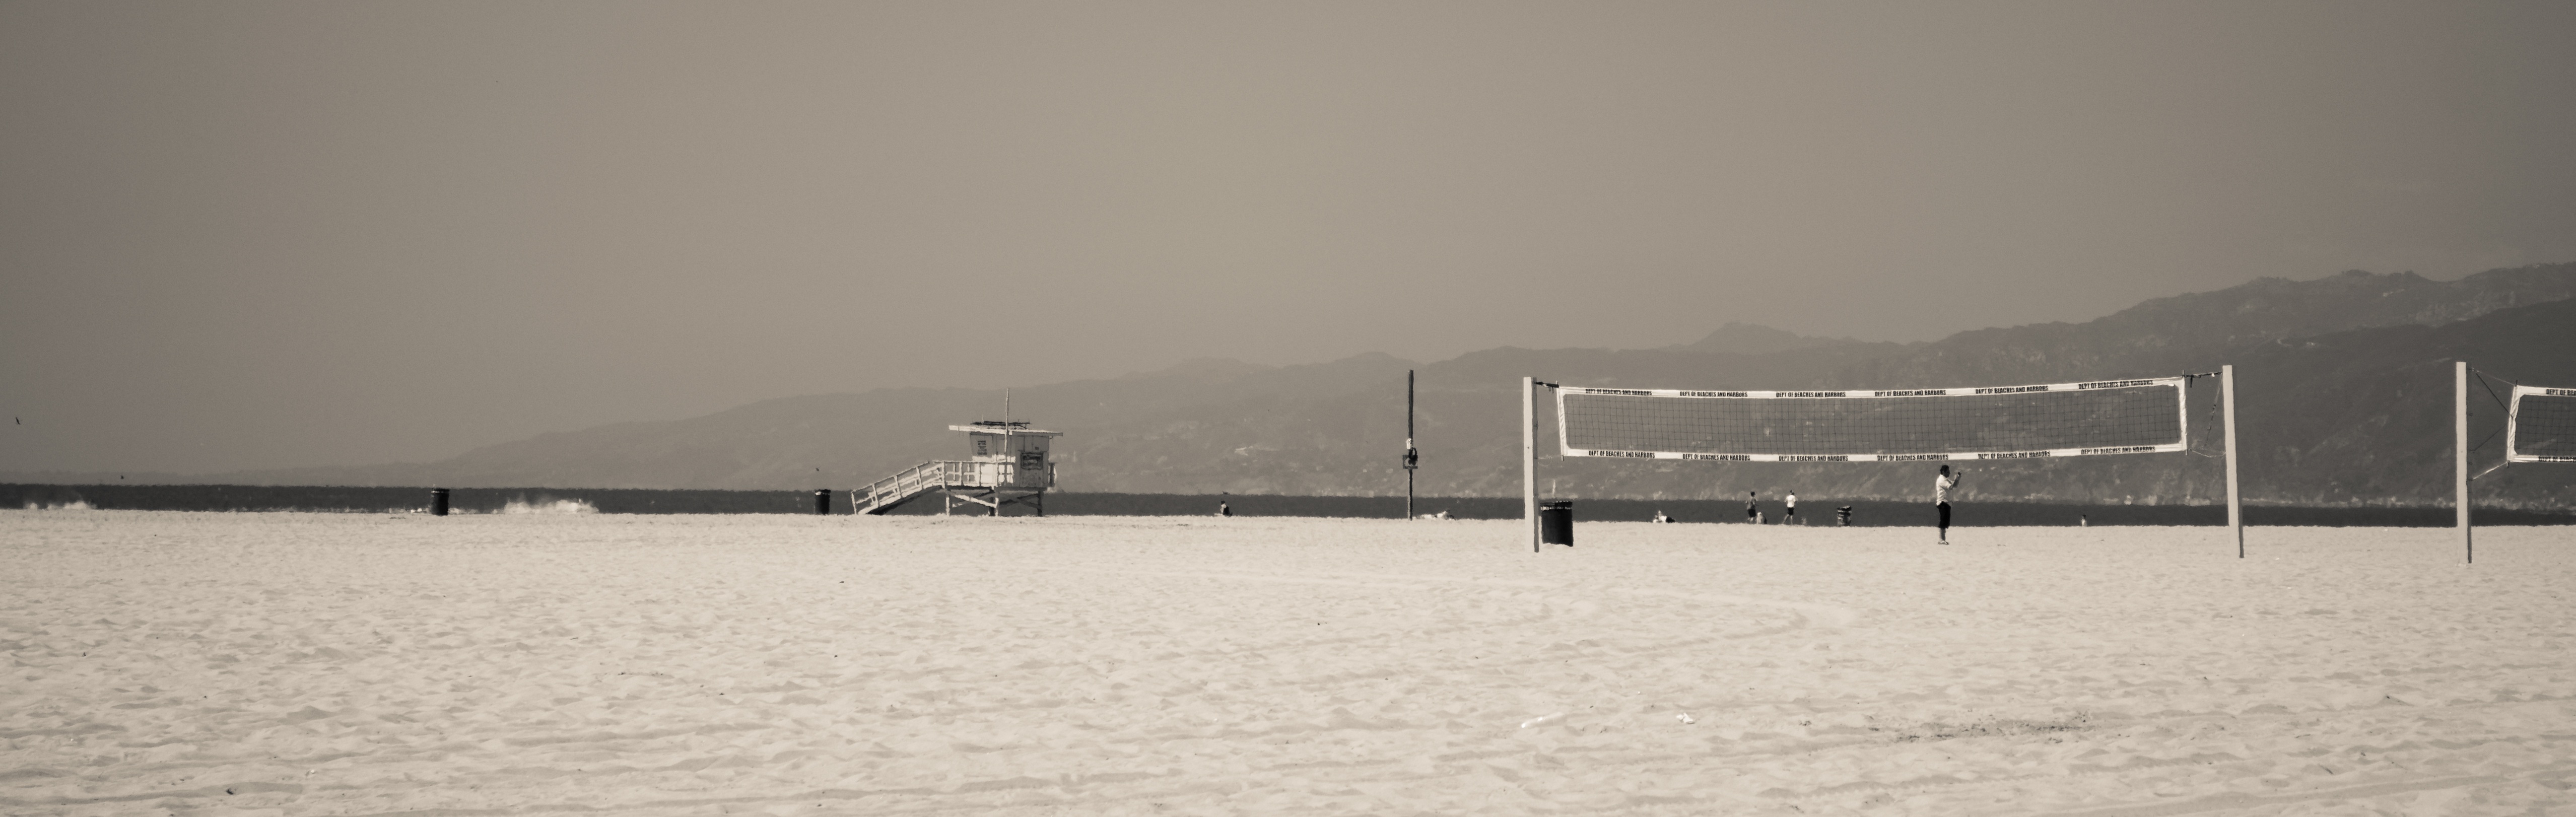
beach, sand, ocean, snow, winter, fog, morning, summer, ice, weather, haze, california, season, mountains, blizzard, volleyball, freezing, atmospheric phenomenon, winter storm